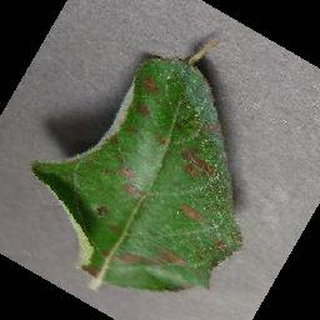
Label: apple_cedar_apple_rust